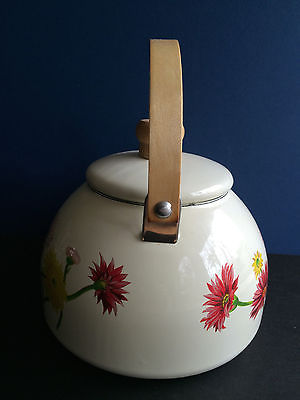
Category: kettle